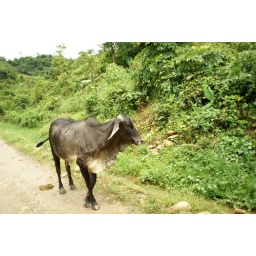
A cow walks along the side of the road in the mountains of southern Norte de Santander department.